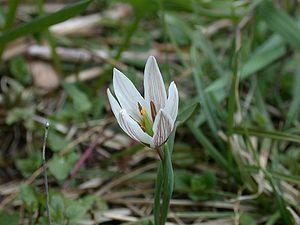
Tulipa edulis Baker, est une espèce de tulipe originaire d'Asie, cultivée comme ornementale dans de nombreux pays pour ses fleurs.